Anarchism in Vietnam

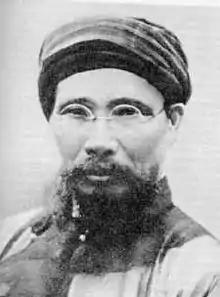
Phan Bội Châu, the activist that first brought anarchist ideas to Vietnamese radicalism, from his time with anarchists in Japan and China.

Anarchism was first introduced to the Vietnamese anti-colonial movement during the 1900s by the early nationalist leader Phan Bội Châu. In January 1905, Phan moved to Japan, where he was exposed to a variety of new political ideas being propagated among Chinese expatriates, including the constitutionalism of Liang Qichao, the republicanism of the Tongmenghui, and the anarchism of the Tokyo group. Initially a utilitarian, Phan began to rapidly move through a variety of political ideologies and made acquaintance with a number of politically diverse groups and individuals in Japan. In 1907, Phan founded the Constitutionalist Association, an organization of Vietnamese expatriate students which advocated for constitutional monarchy, but by 1908 it was forcibly disbanded by the Japanese authorities, at the request of the French. That same year, Phan joined the Asian Friendship Association, an organization founded by the exiled Chinese republicans and anarchists, as well as Japanese socialists. The Association was largely directed by Liu Shipei, a prominent member of the Tokyo anarchist group and editor of its newspaper "Natural Justice", and included many other Chinese anarchists such as Chang Chi, who was a close friend of Phan's.